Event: Nepal Earthquake
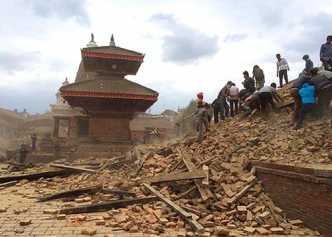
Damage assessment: damage